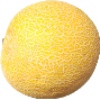
Label: Cantaloupe 1